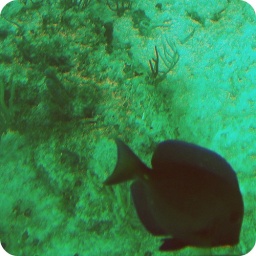
taken in mexico on a glass bottom boat